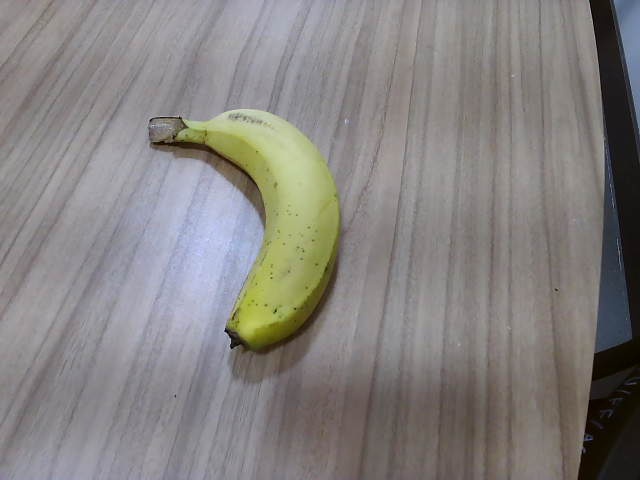
Label: Ripe_Banana